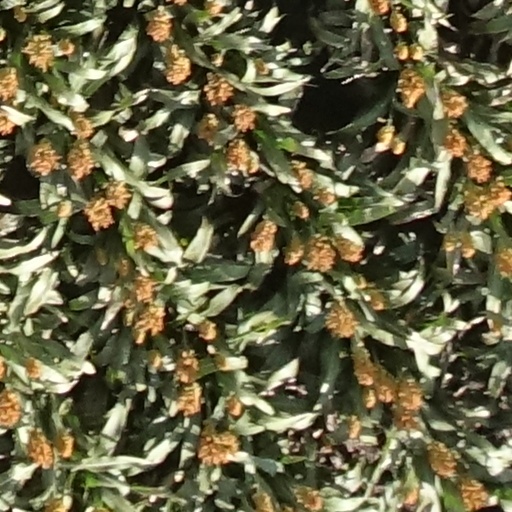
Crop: sorghum